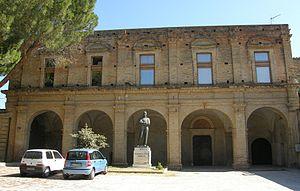
Les monuments nationaux italiens sont des sites ou des zones que l’État italien considèrent comme ayant des caractéristiques particulières et les placer en tant que points de symboles de référence à la communauté nationale.